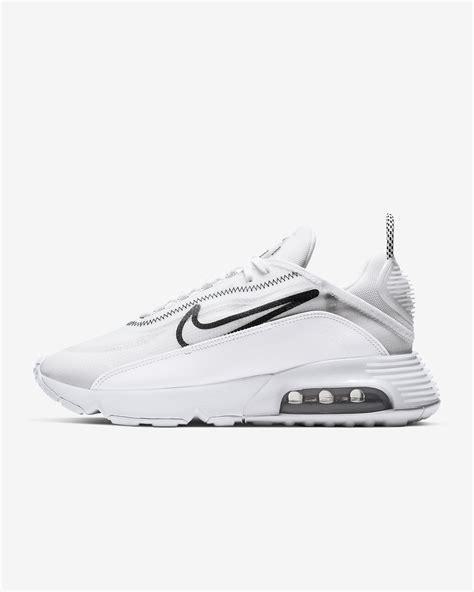
Brand: Nike
Model: Air Max 2090